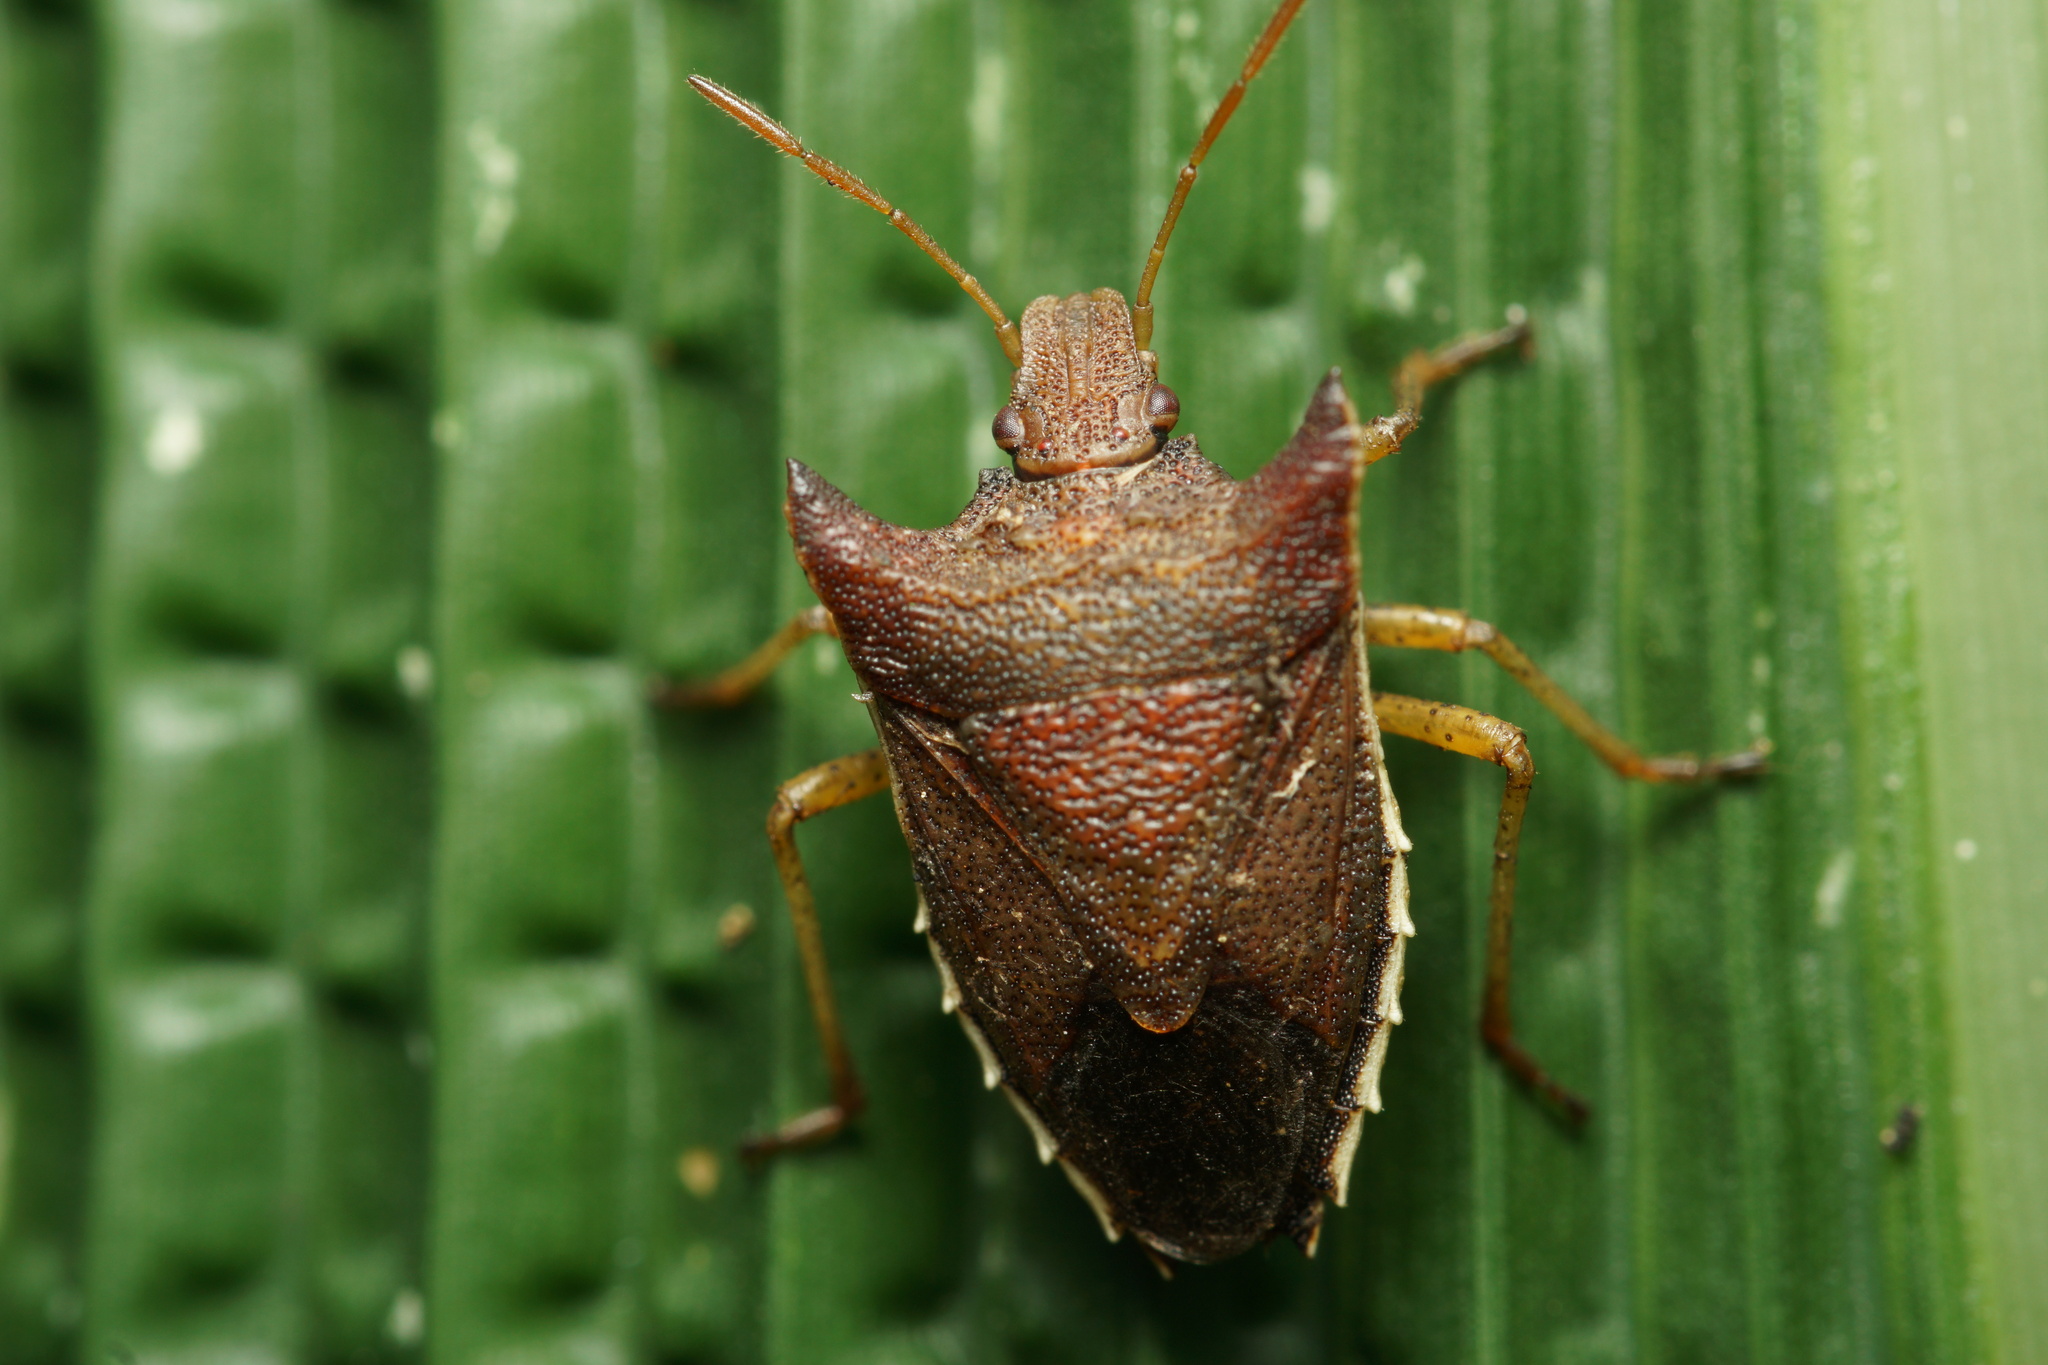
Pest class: stink_bug